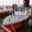
Label: ship